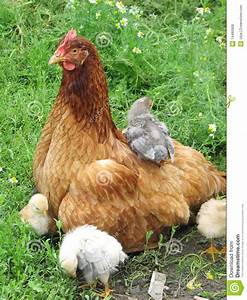
Label: gallina